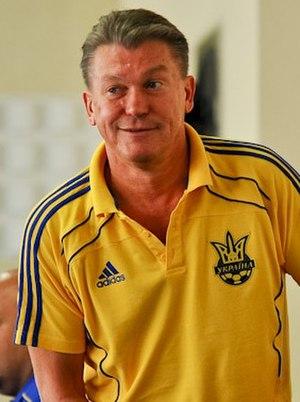
L'équipe d'Ukraine de football est la sélection de joueurs ukrainien représentant le pays lors des compétitions internationales de football masculin, sous l'égide de la Fédération d'Ukraine de football.